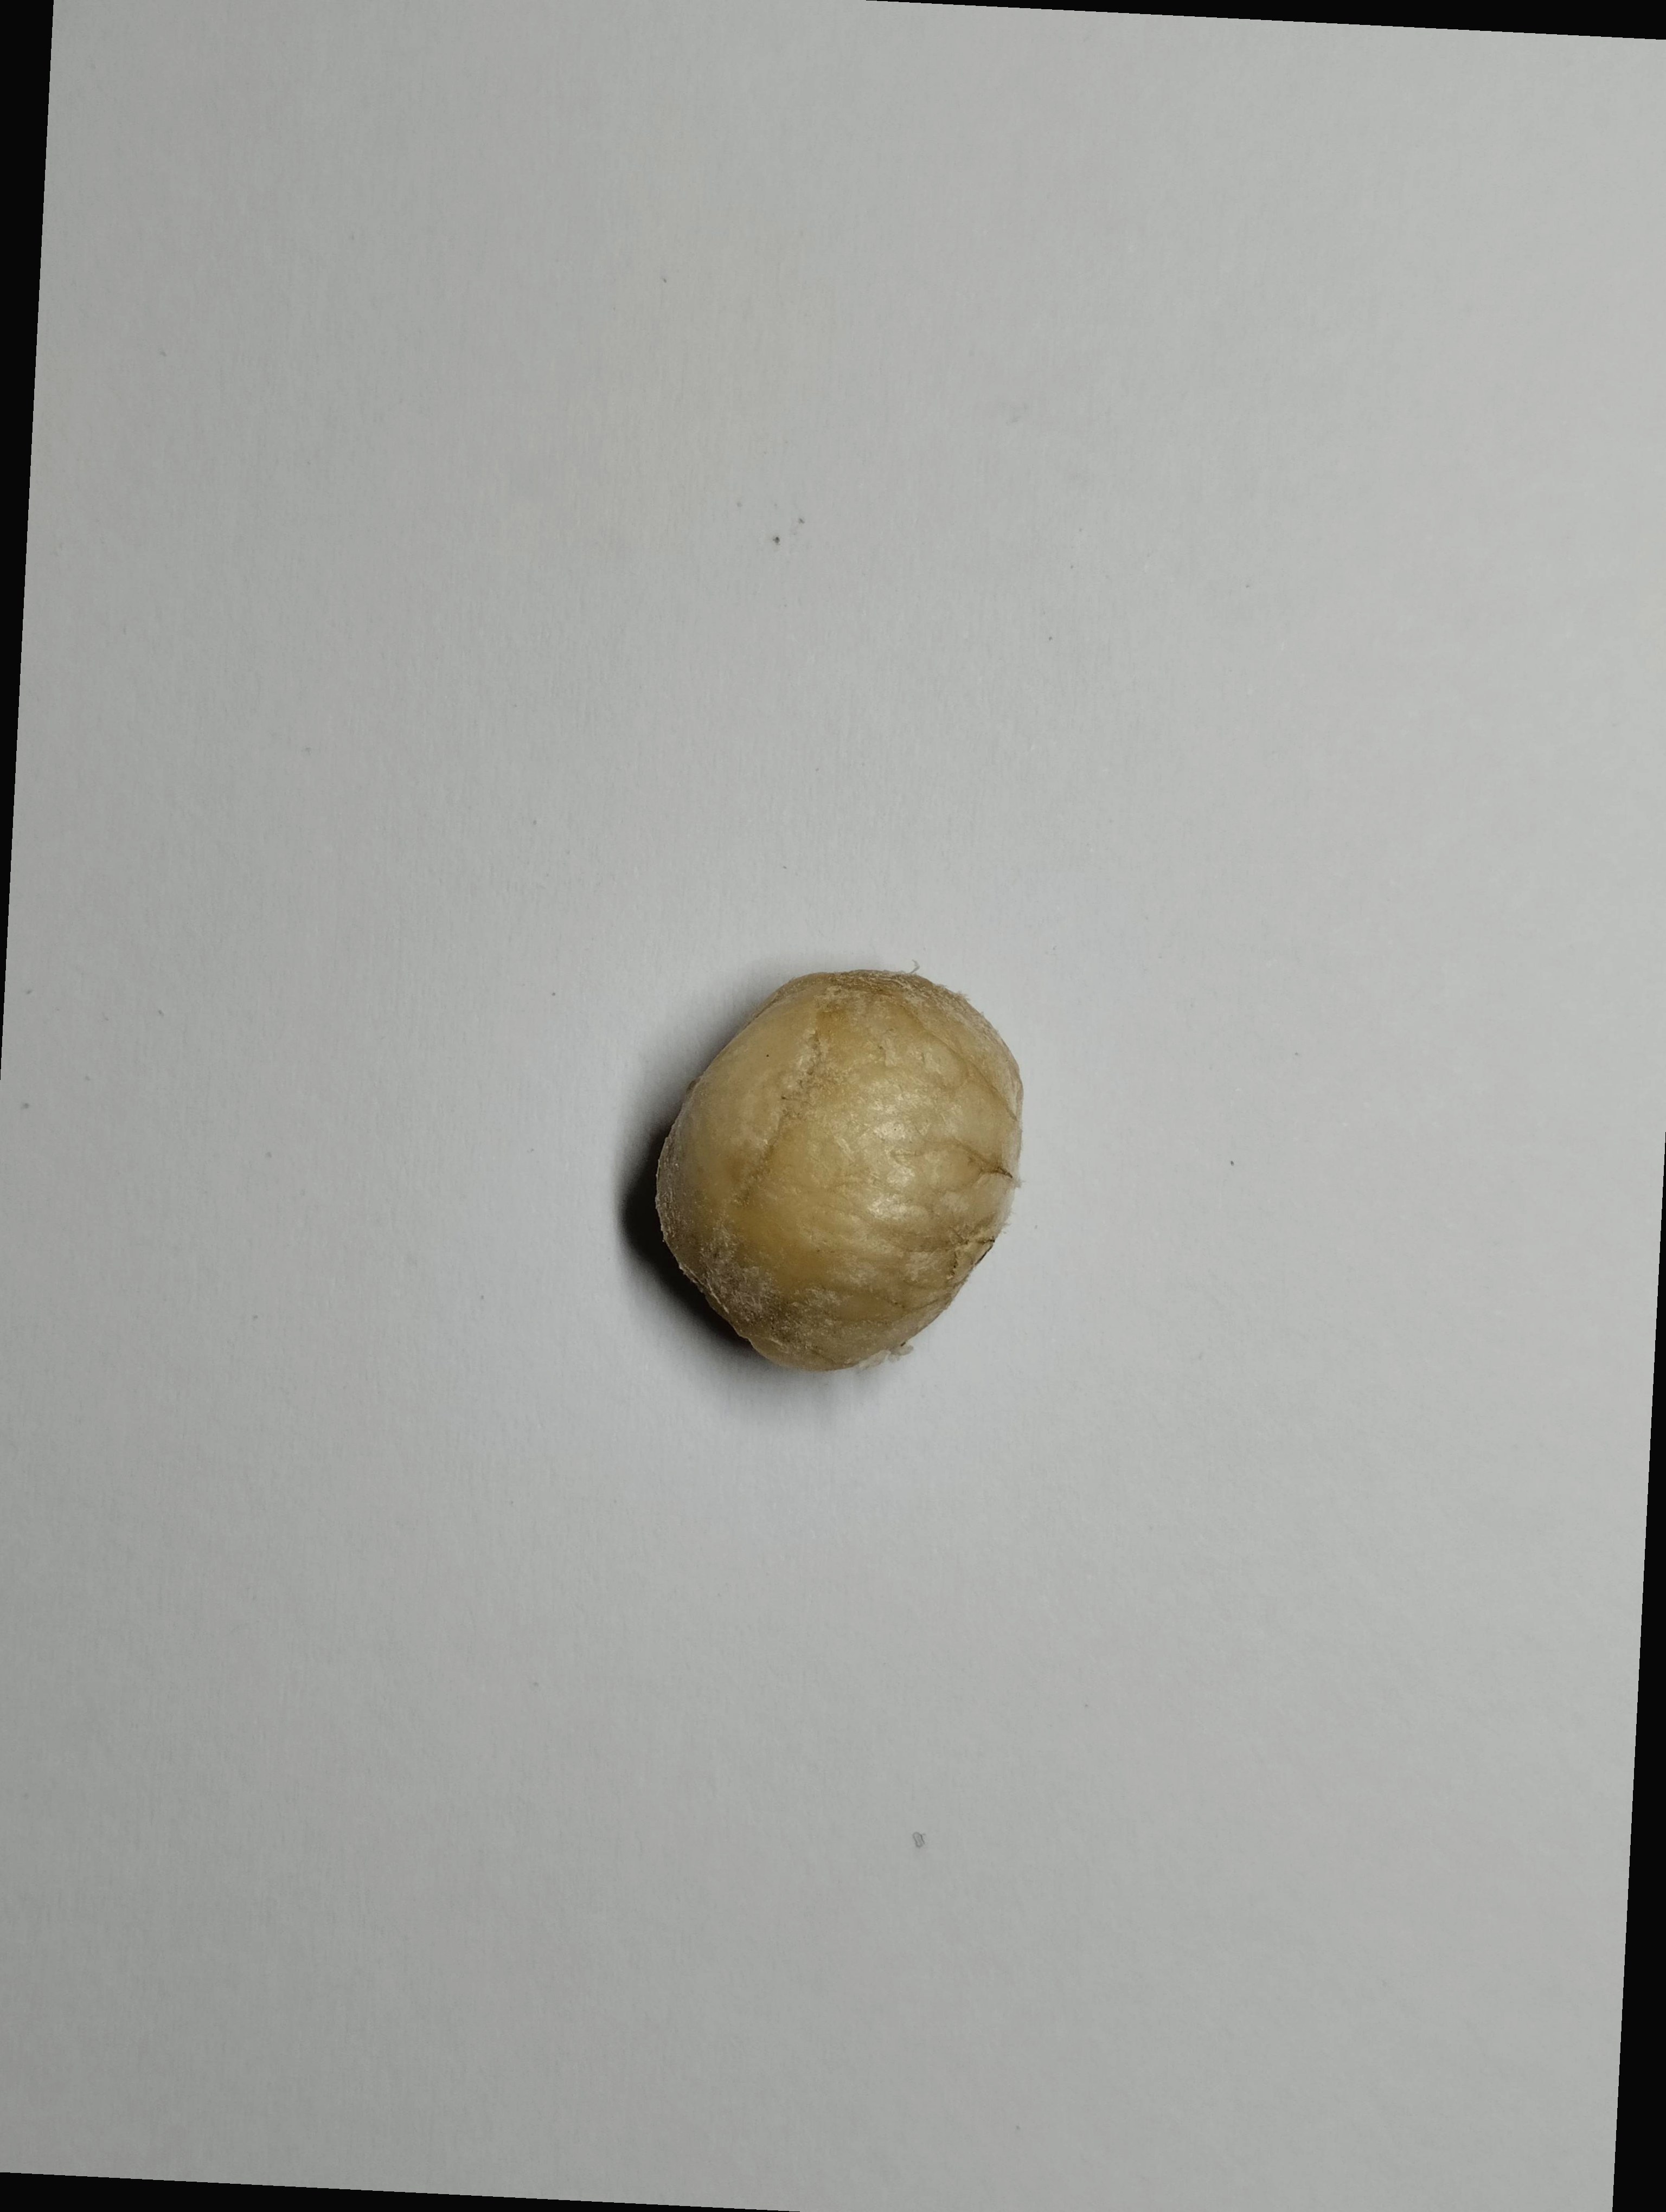
Label: bagus (good seed)